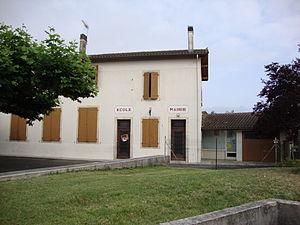
Geüs-d'Oloron est une commune française, située dans le département des Pyrénées-Atlantiques en région Nouvelle-Aquitaine.